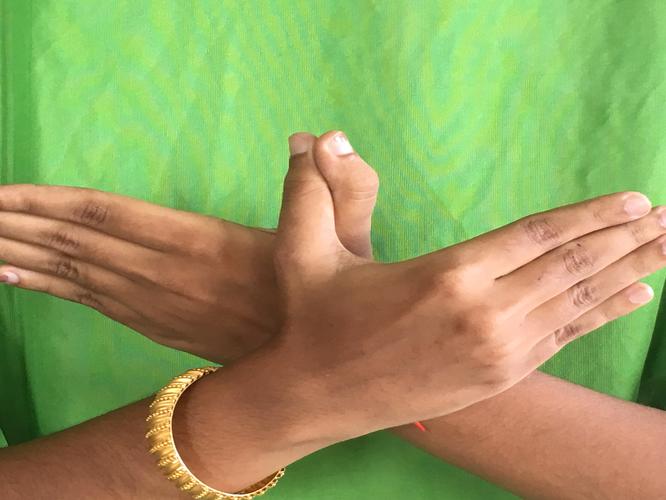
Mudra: Garuda
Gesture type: double_hand